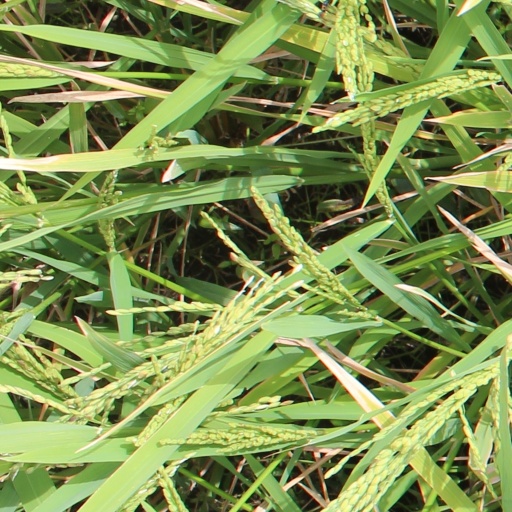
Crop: rice